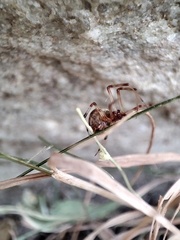
Species: Parasteatoda_tepidariorum